Dragon Ball: Origins

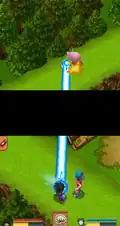
Goku using his "Kamehameha Wave" technique on a wild pig.

The game, for the most part, is presented in a 3/4 overhead perspective with elements similar to "". Players take full advantage of the stylus and touchscreen capabilities by journeying through each level battling enemies, solving puzzles and collecting power-ups, health items, and various Zeni Bags. Although Goku's movements are controlled by the stylus, they're not limited to it as players can still use the directional button. Over the course of the game players will learn new techniques to battle enemies with. Players can use their Skill Points to upgrade their levels to improve combat performance.